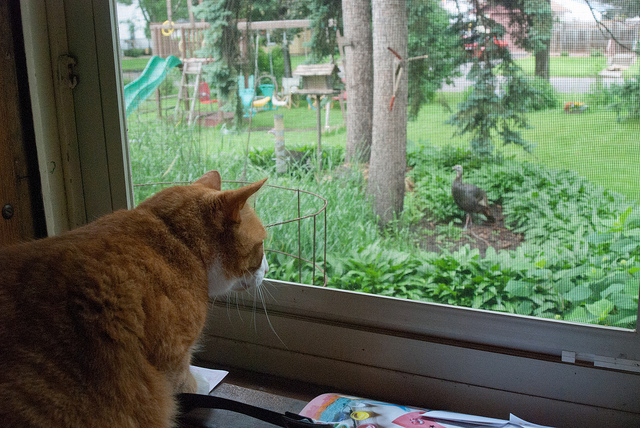
user: Given an image and a question. Answer the question in a short answer. Question: What is the cat looking through? Short Answer:
assistant: window